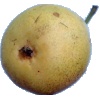
Label: Pear 2